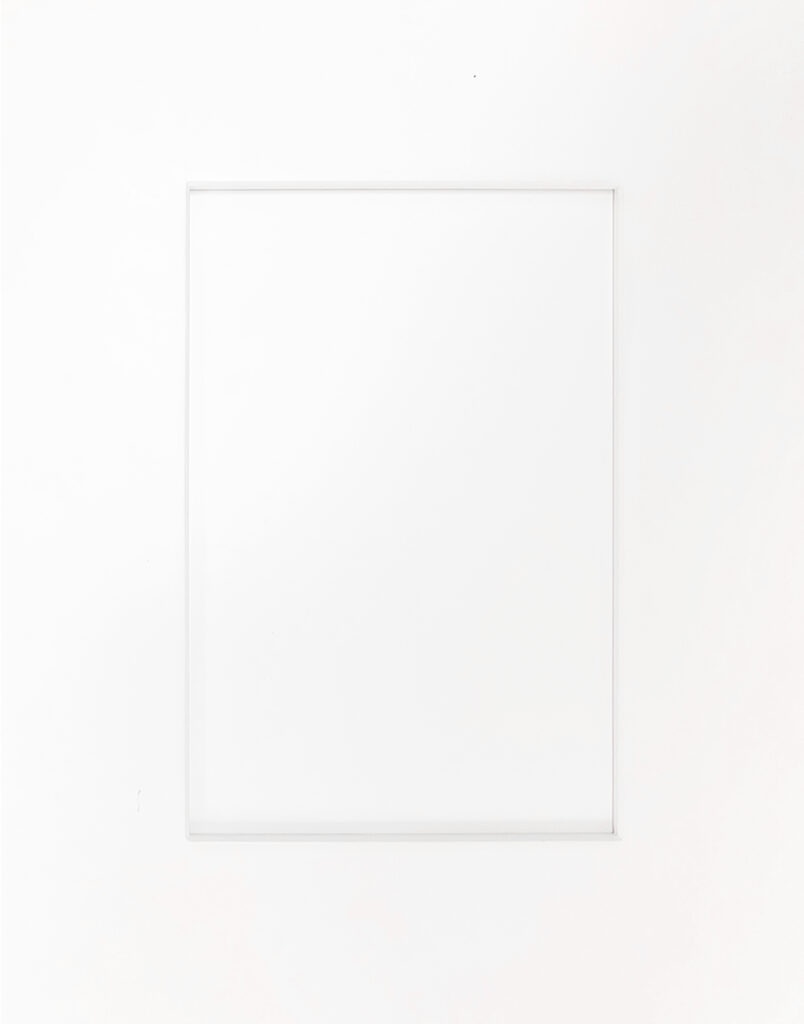
Wall Open Cabinet WOC3042
Brand: Direct Cabinet Source
Open Cabinets with Frame 30"W*42"H
Category: Furniture > Cabinets & Storage > Kitchen Cabinets > Open Shelves